ULTACH Trust

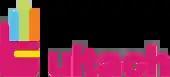

The ULTACH Trust is a charitable trust established in 1989 aimed at promoting the Irish language in Northern Ireland. Its former director was Aodán Mac Póilin and is now Róise Ní Bhaoill.